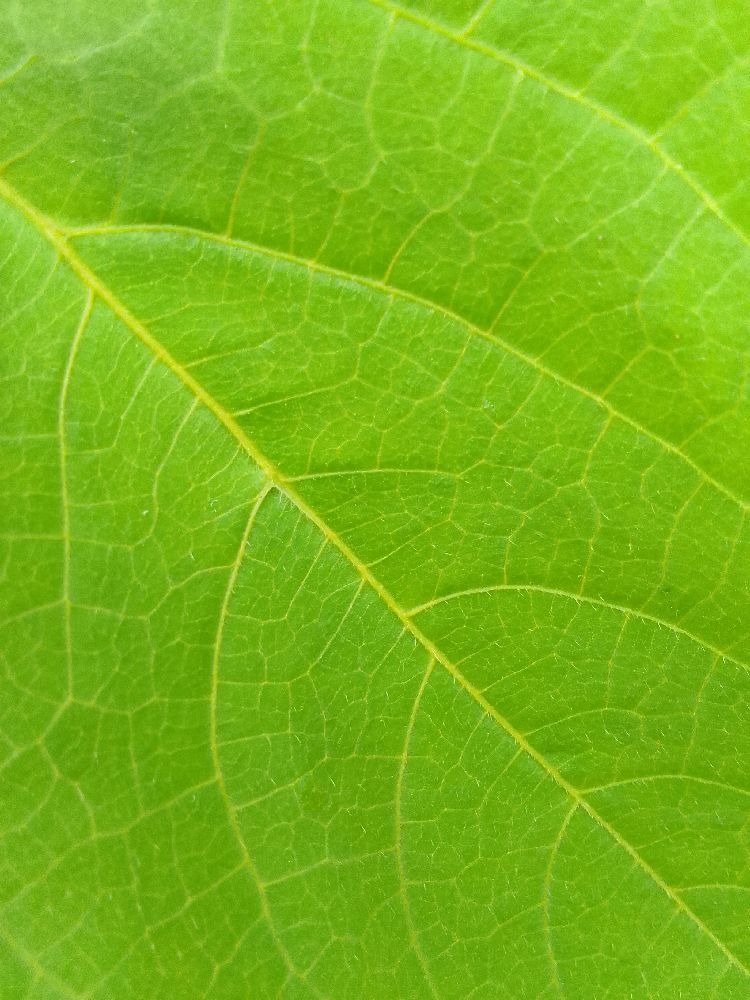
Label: healthy